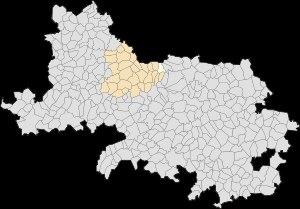
Camblain-l'Abbé est une commune française située dans le département du Pas-de-Calais en région Hauts-de-France.